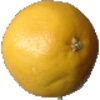
Label: white_grapefruit